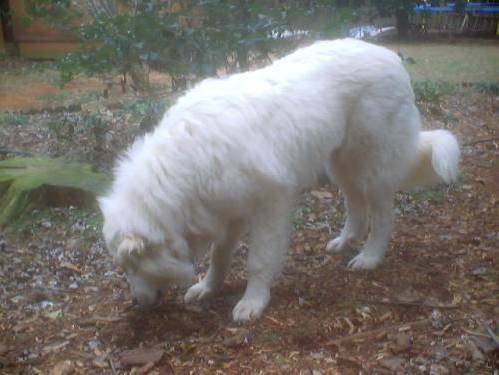
Label: dog